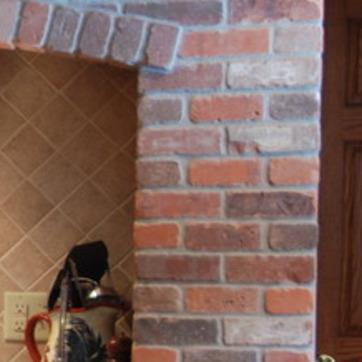
Material: brick